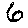
Label: 6